Baltimore Memorial Stadium

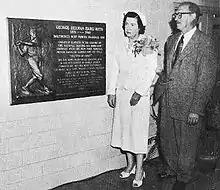
Babe Ruth's widow, Claire, at the unveiling of a memorial plaque to his memory in Memorial Stadium (1955)

Memorial Stadium was launched as Municipal Stadium, also sometimes known as Baltimore Stadium or Venable Stadium. Designed by Pleasants Pennington and Albert W. Lewis, it was built in 1922 over a six-month period at the urging of the Mayor, William F. Broening in a previously undeveloped area just north beyond the city's iconic rows of rowhouses. The stadium was constructed in what was formerly Venable Park and was operated by the city's Board of Park Commissioners.